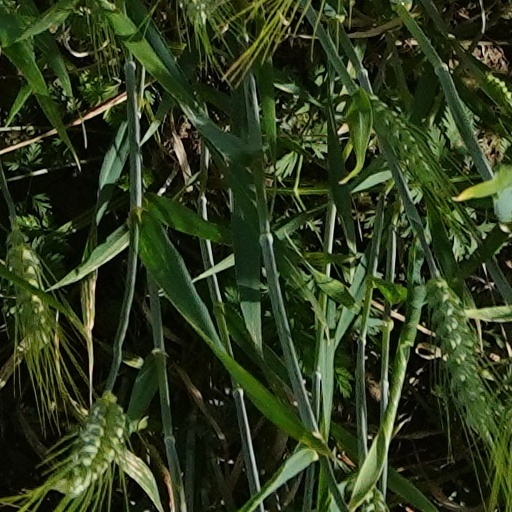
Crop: wheat